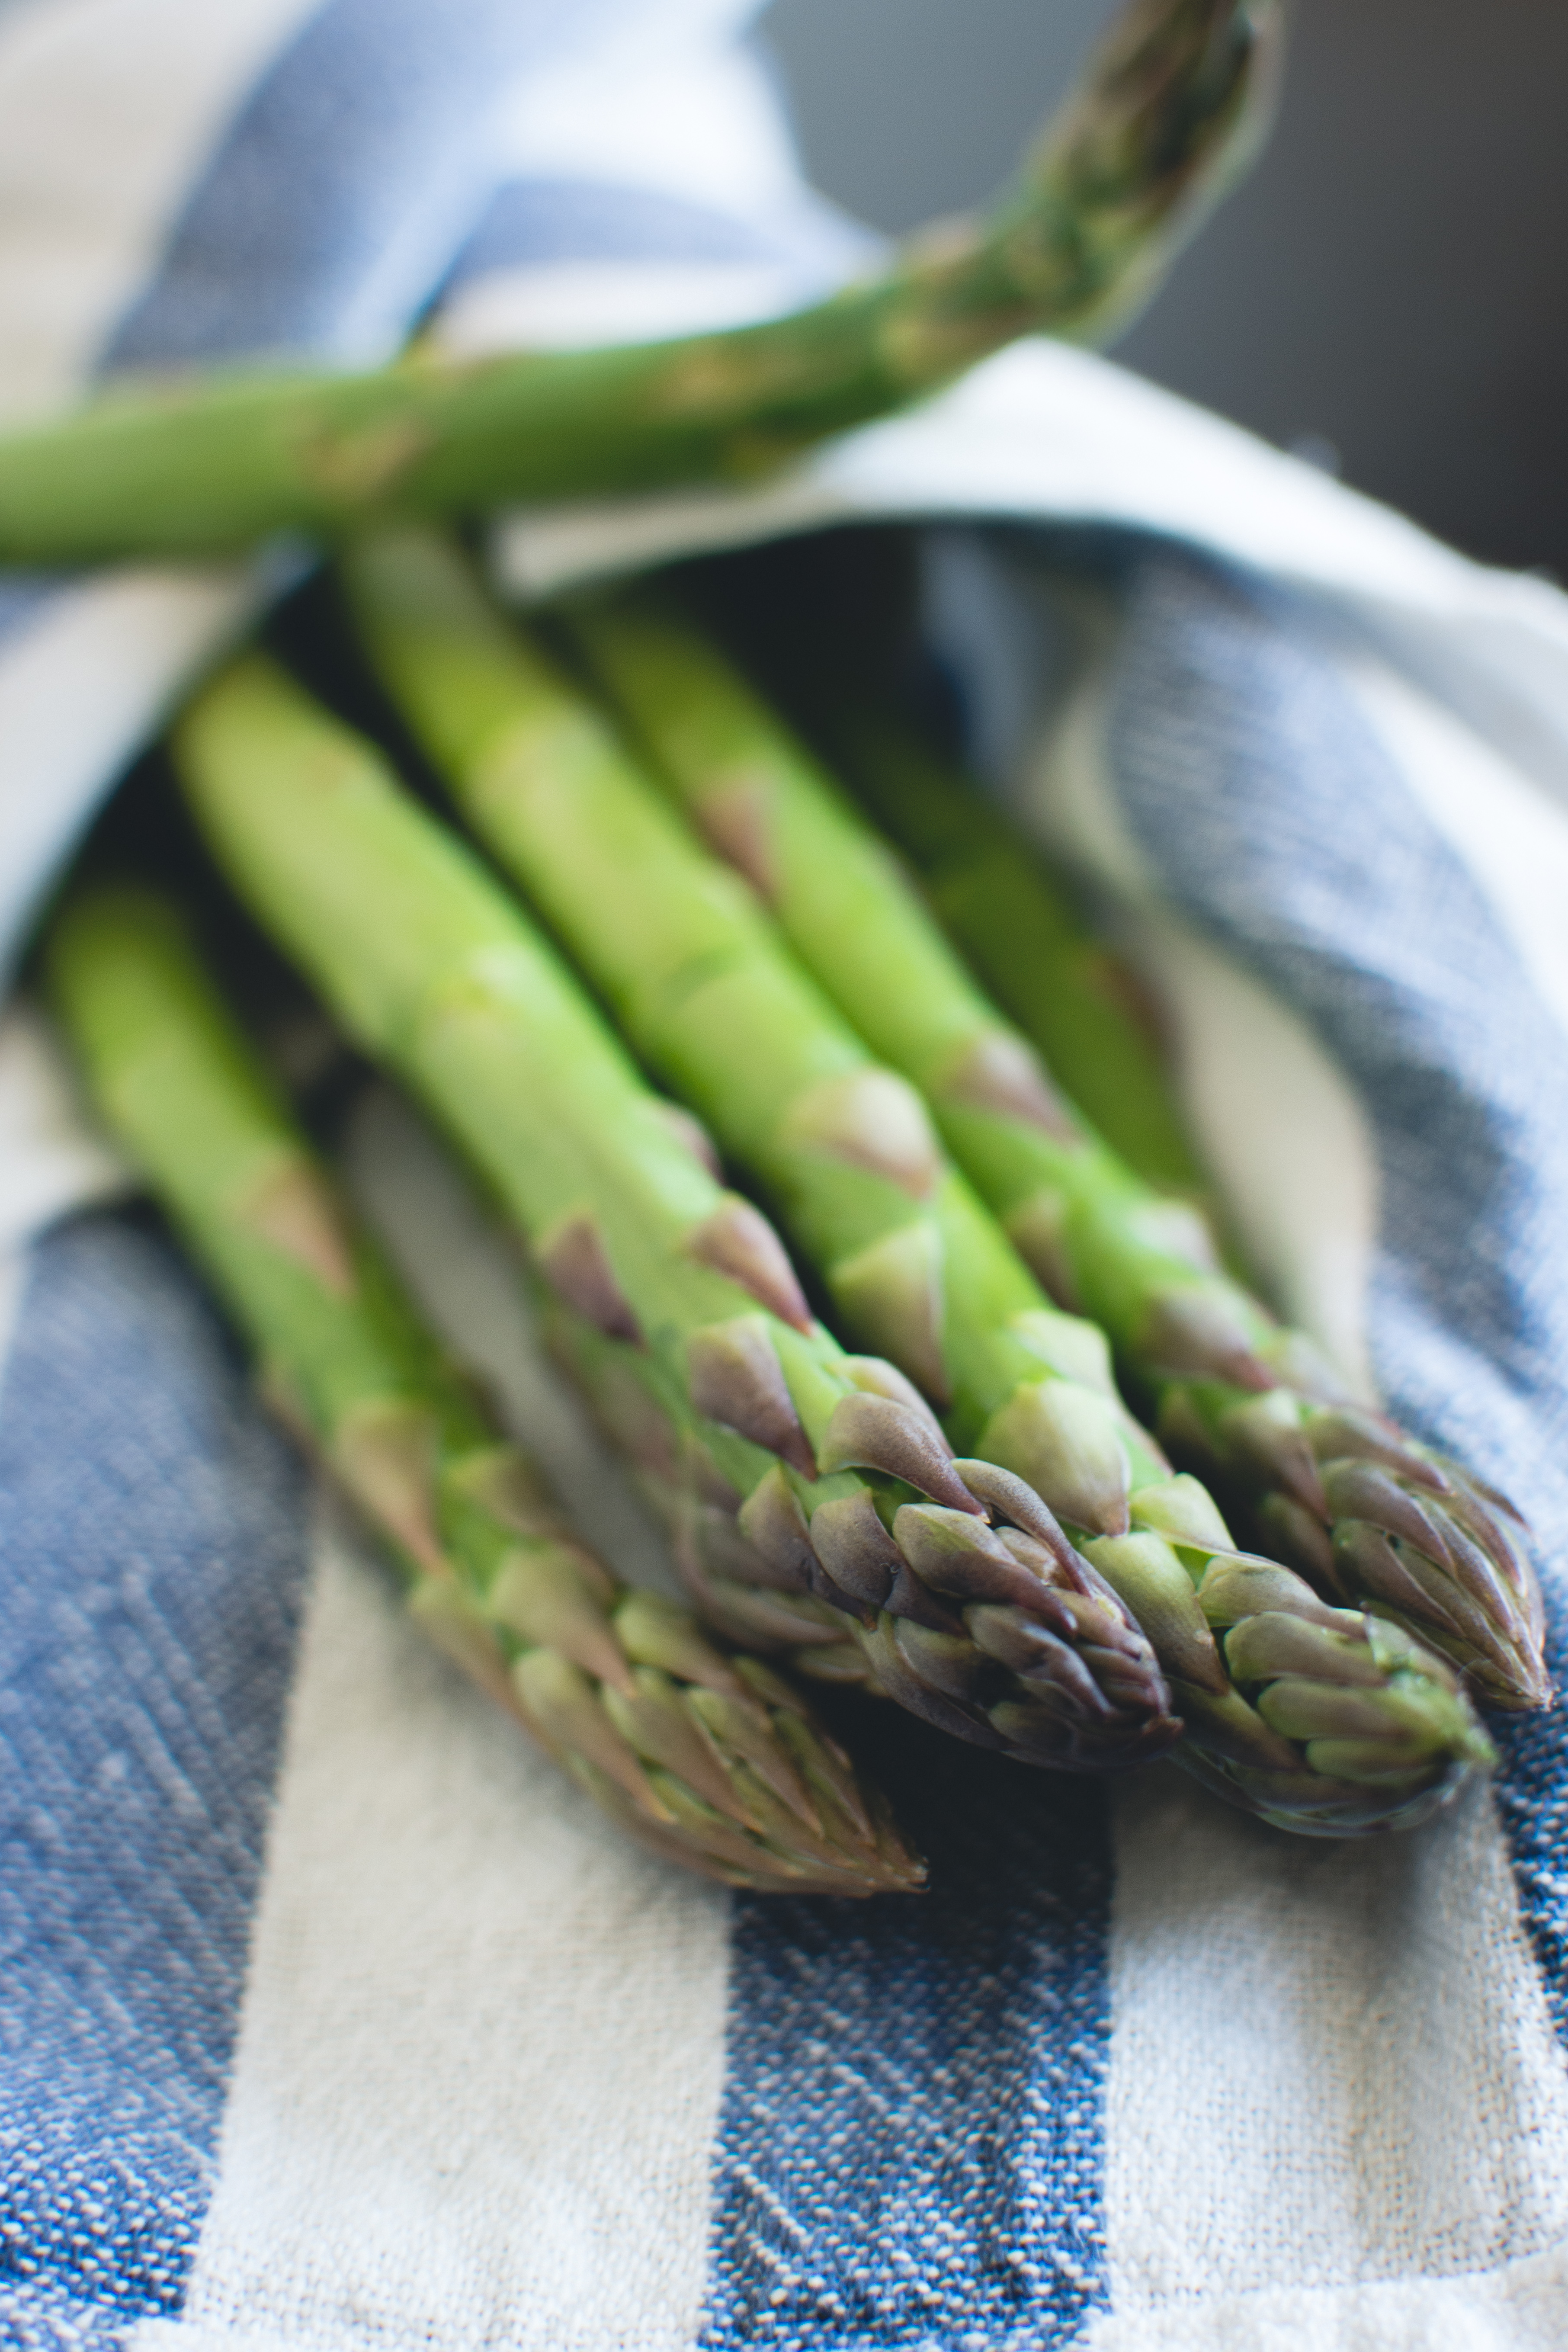
asparagus, vegetable, food, plant, produce